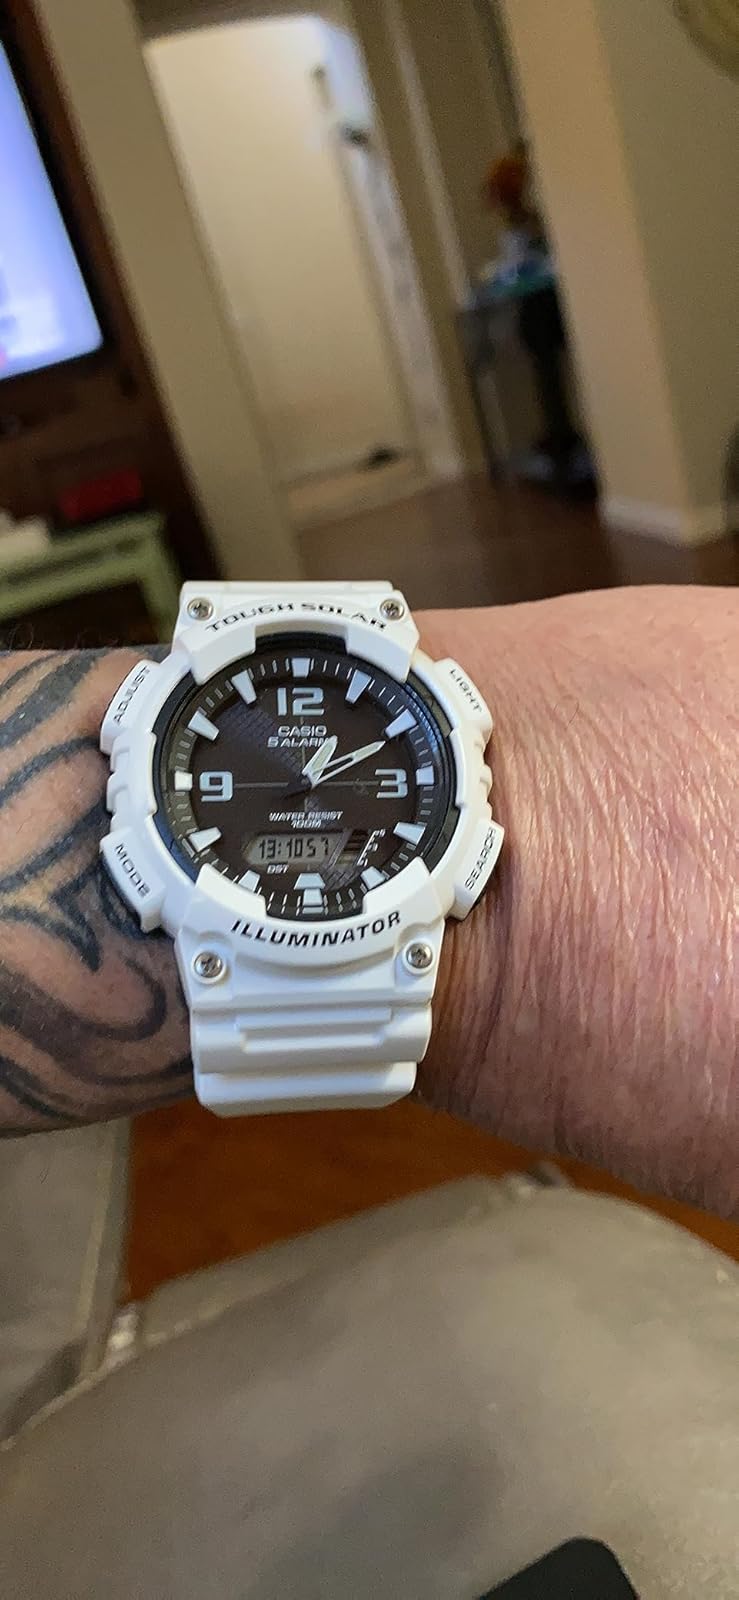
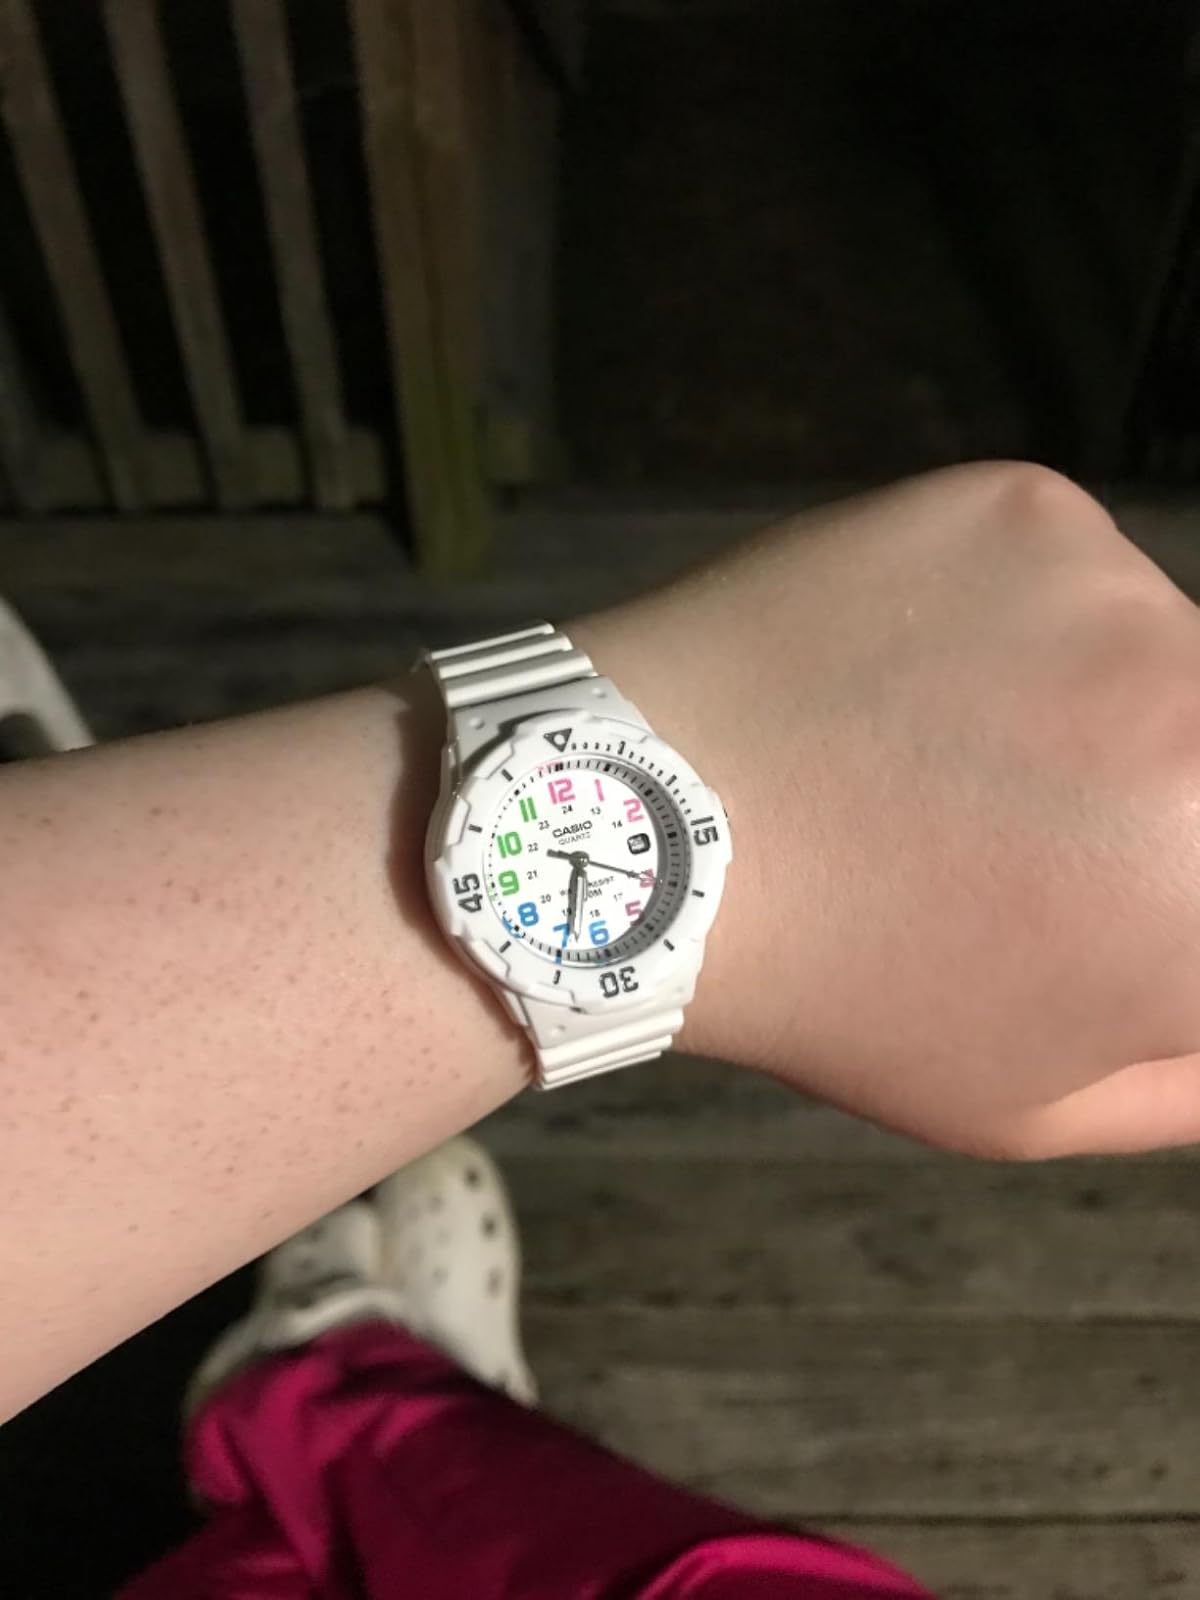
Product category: accessories_watch
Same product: no